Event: Nepal Earthquake
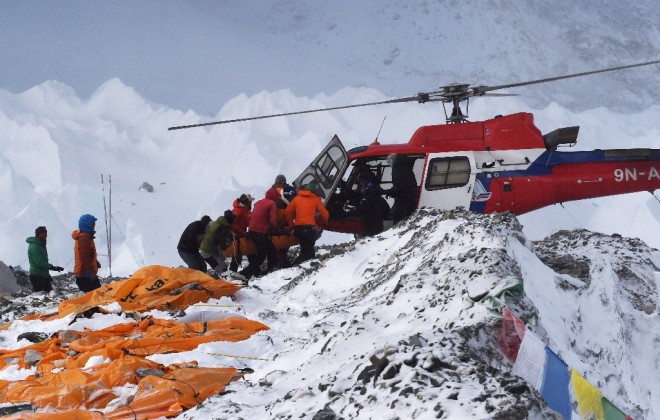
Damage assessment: damage